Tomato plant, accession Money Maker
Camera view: vertical (180 deg); turntable rotation: 330 degrees
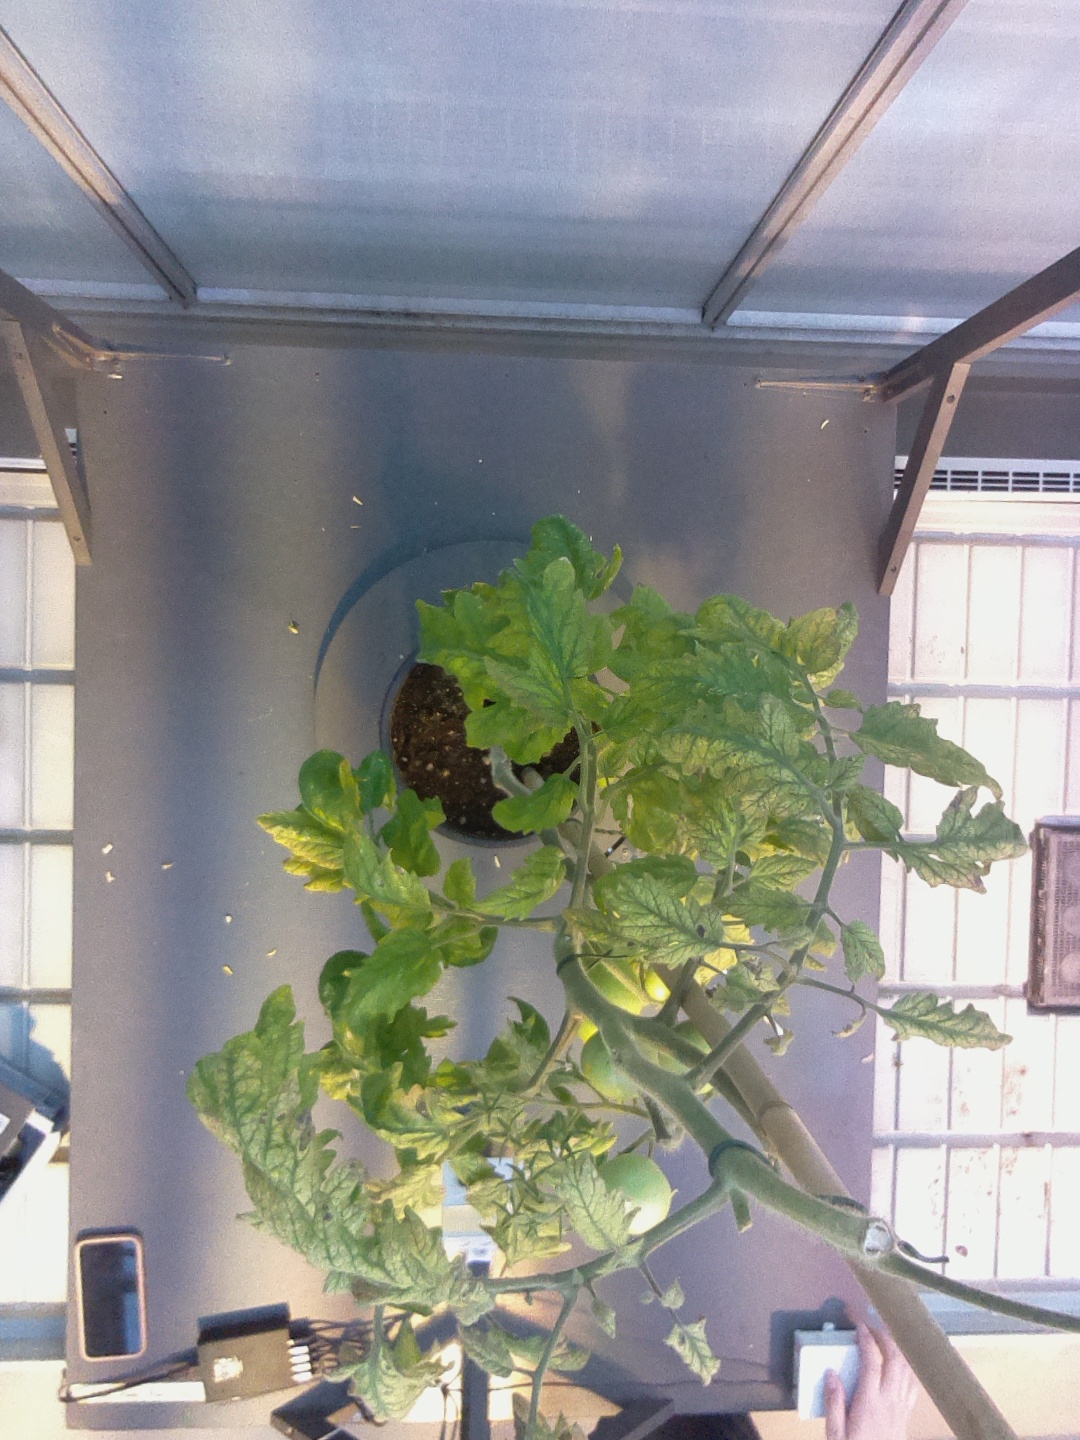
BBCH growth stage 79: 90% -100% of final fruit size